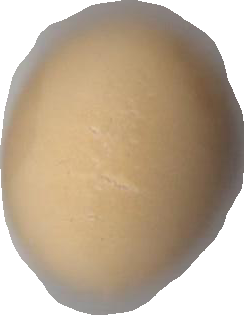
Variety: Grobogan